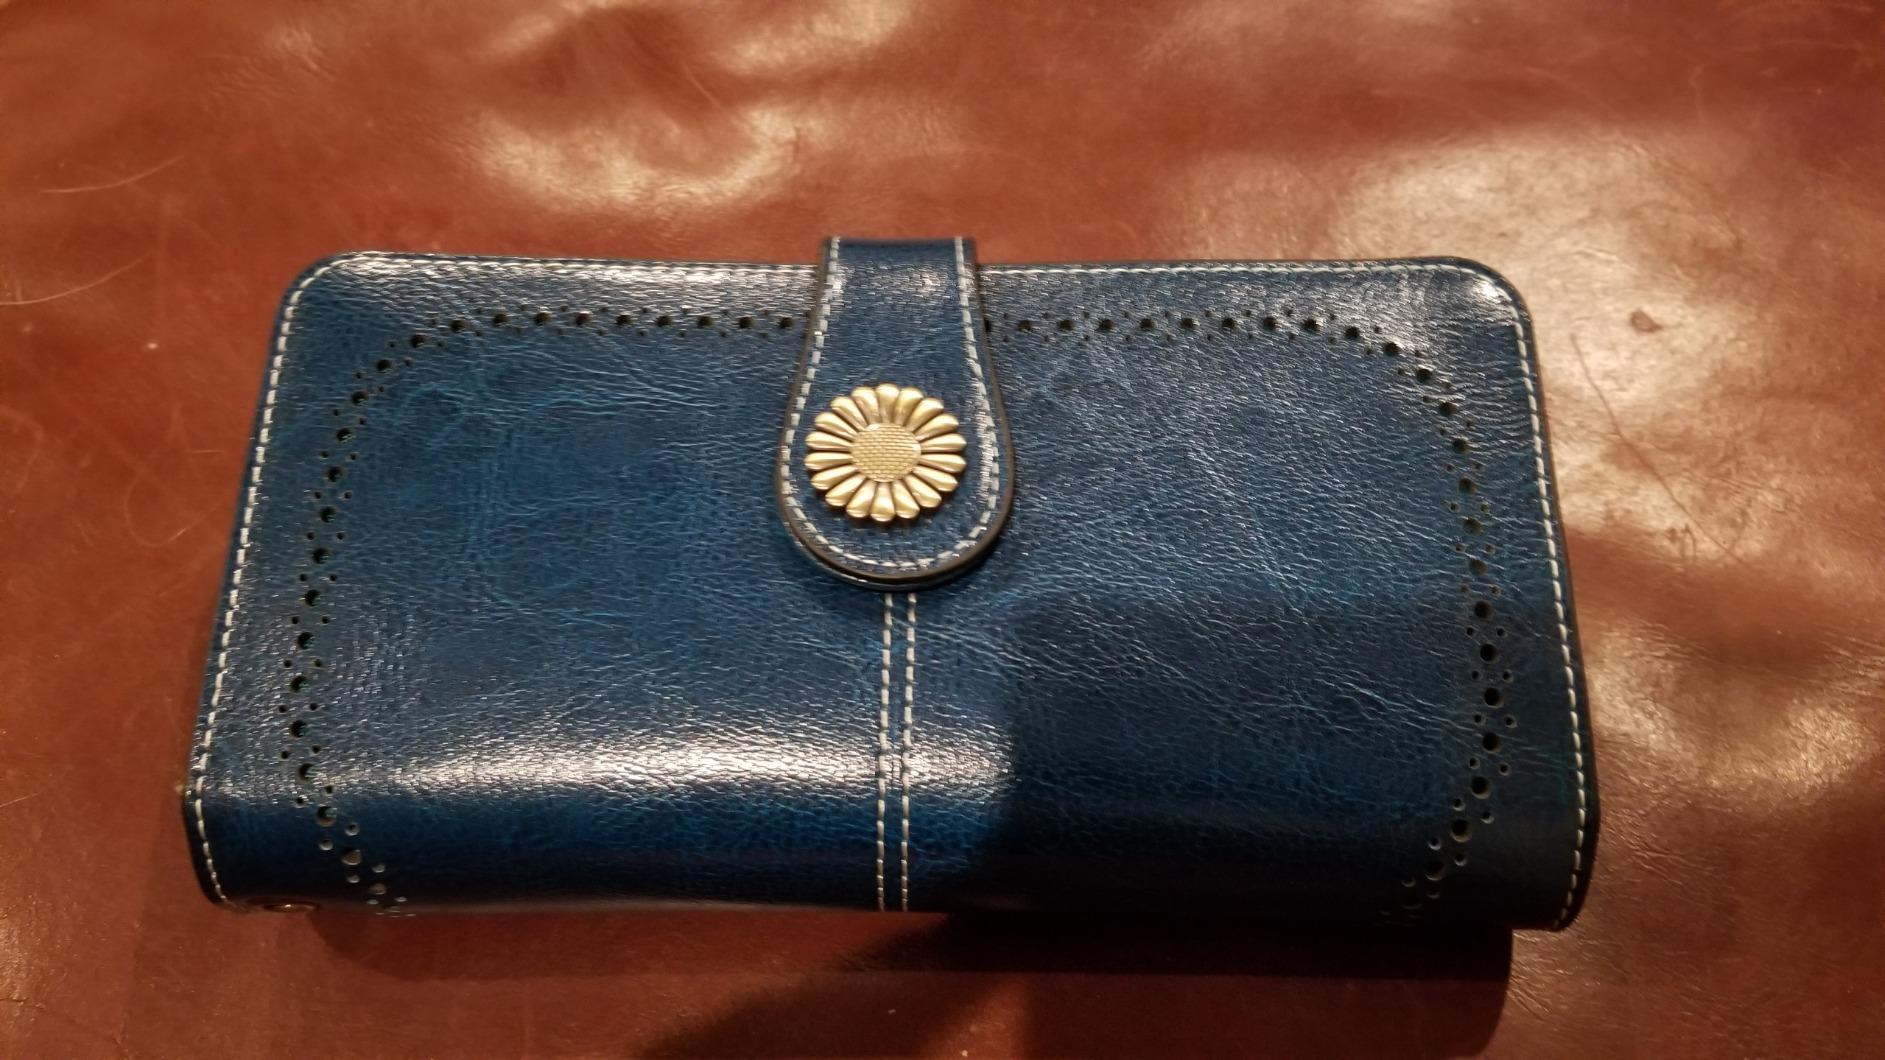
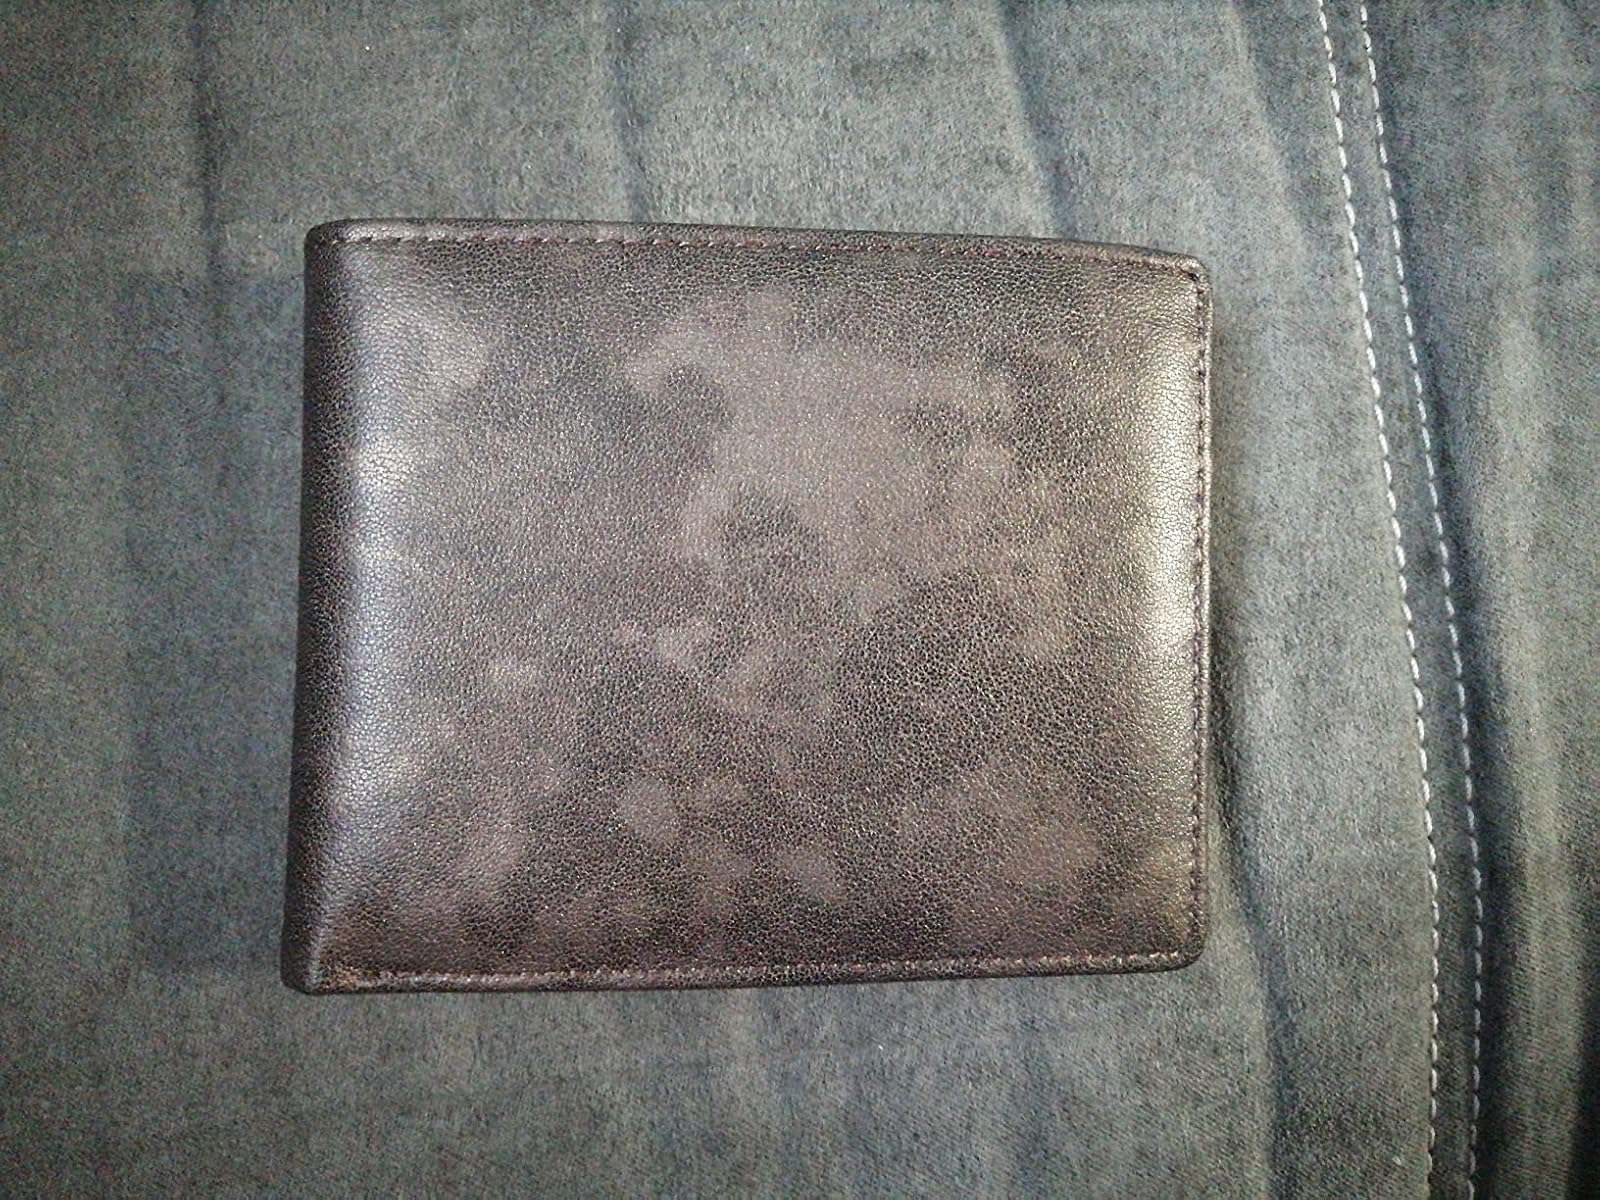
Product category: accessories_wallet
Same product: no